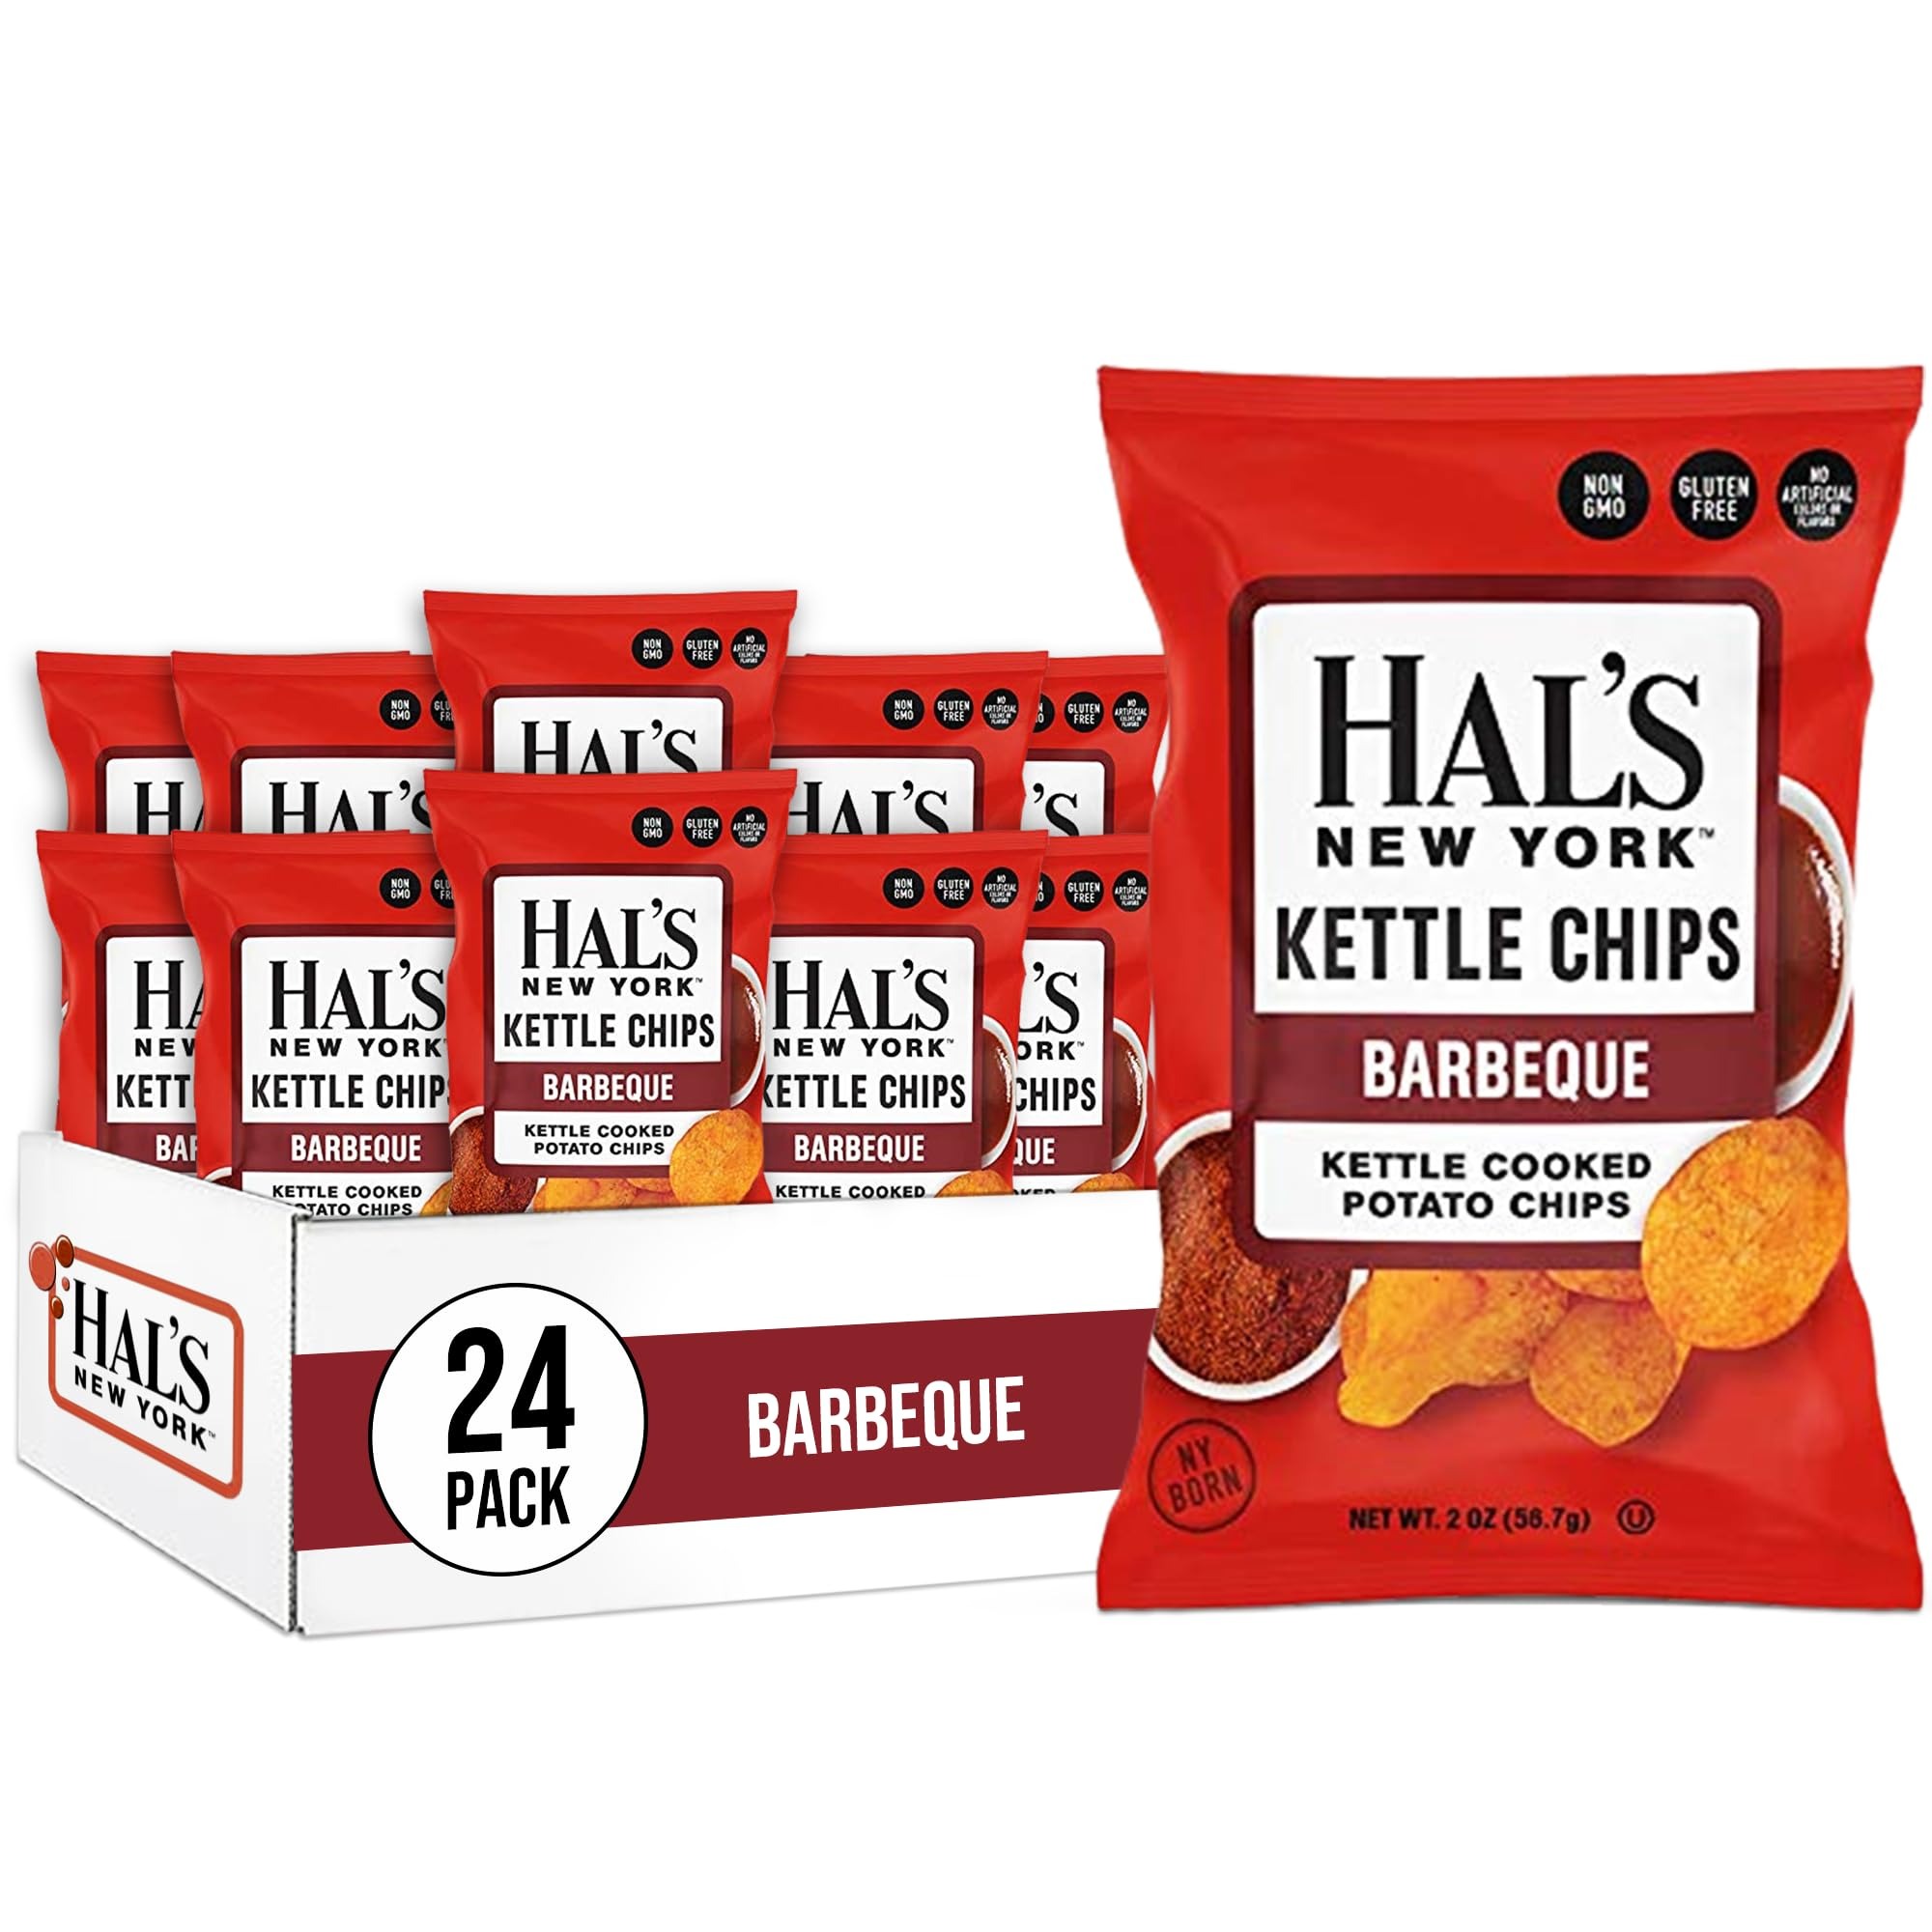
Item Name: Hal's New York Kettle Cooked Gluten Free Barbeque BBQ Flavored Potato Chip Crisps, 2 Oz (Pack of 24)
Bullet Point 1: HAL'S NEW YORK KETTLE COOKED POTATO CHIPS: Hal was NY BORN, NY MADE. He loved to tease his sons by calling potato chips “crackers”. Today we pay tribute to Hal by bringing you great tasting Hal’s New York Kettle Cooked Potato Chips (or crackers) in the flavors that he loved.
Bullet Point 2: TASTY BARBEQUE FLAVOR: Kettle cooked chips seasoned in a mouthwatering salty, sweet, and tangy BBQ flavor.
Bullet Point 3: QUALITY INGREDIENTS: Non-GMO, Gluten free, no artificial colors or flavors
Bullet Point 4: ON THE GO: Individual bags that are the perfect size for lunch, picnics, hikes, sporting events and more. These are easy to grab whenever and wherever you need a snack.
Bullet Point 5: CERTIFIED KOSHER: Under the supervision of the Orthodox Union, our seltzer and production facility are certified Kosher and kept to the strictest of standards in order to uphold this certification.
Product Description: Hal was NY BORN, NY MADE. He loved to tease his sons by calling potato chips “crackers”. Today we pay tribute to Hal by bringing you great tasting Hal’s New York Kettle Cooked Potato Chips (or crackers) in the flavors that he loved. FROM OUR FAMILY TO YOURS... ENJOY!
Value: 48.0
Unit: Ounce

Price: 37.18